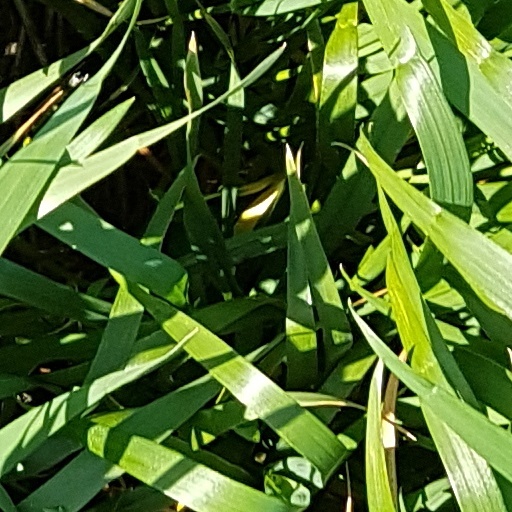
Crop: wheat